Key–value database

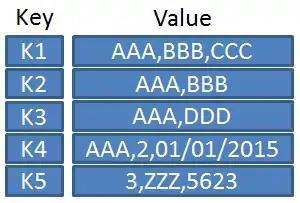
A table showing different formatted data values associated with different keys

Key-value databases work in a very different fashion from the better known relational databases (RDB). RDBs pre-define the data structure in the database as a series of tables containing fields with well defined data types. Exposing the data types to the database program allows it to apply a number of optimizations. In contrast, key-value systems treat the data as a single opaque collection, which may have different fields for every record. This offers considerable flexibility and more closely follows modern concepts like object-oriented programming. Unlike most RDBs, in key-value databases optional values are not represented by placeholders or input parameters and as a result key-value databases use far less memory to store the same data. This can lead to large performance gains in certain types of workloads.